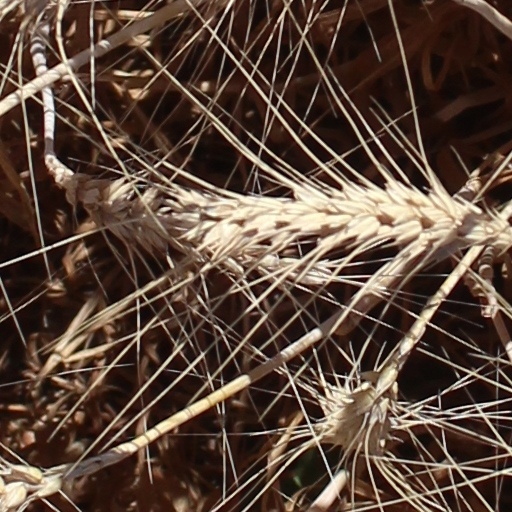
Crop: wheat